Lost city

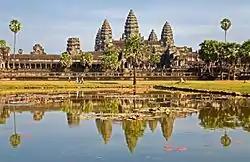
Angkor was rediscovered by Henri Mouhot in 1860.

"Incomplete list – for further information, see Maya civilization"